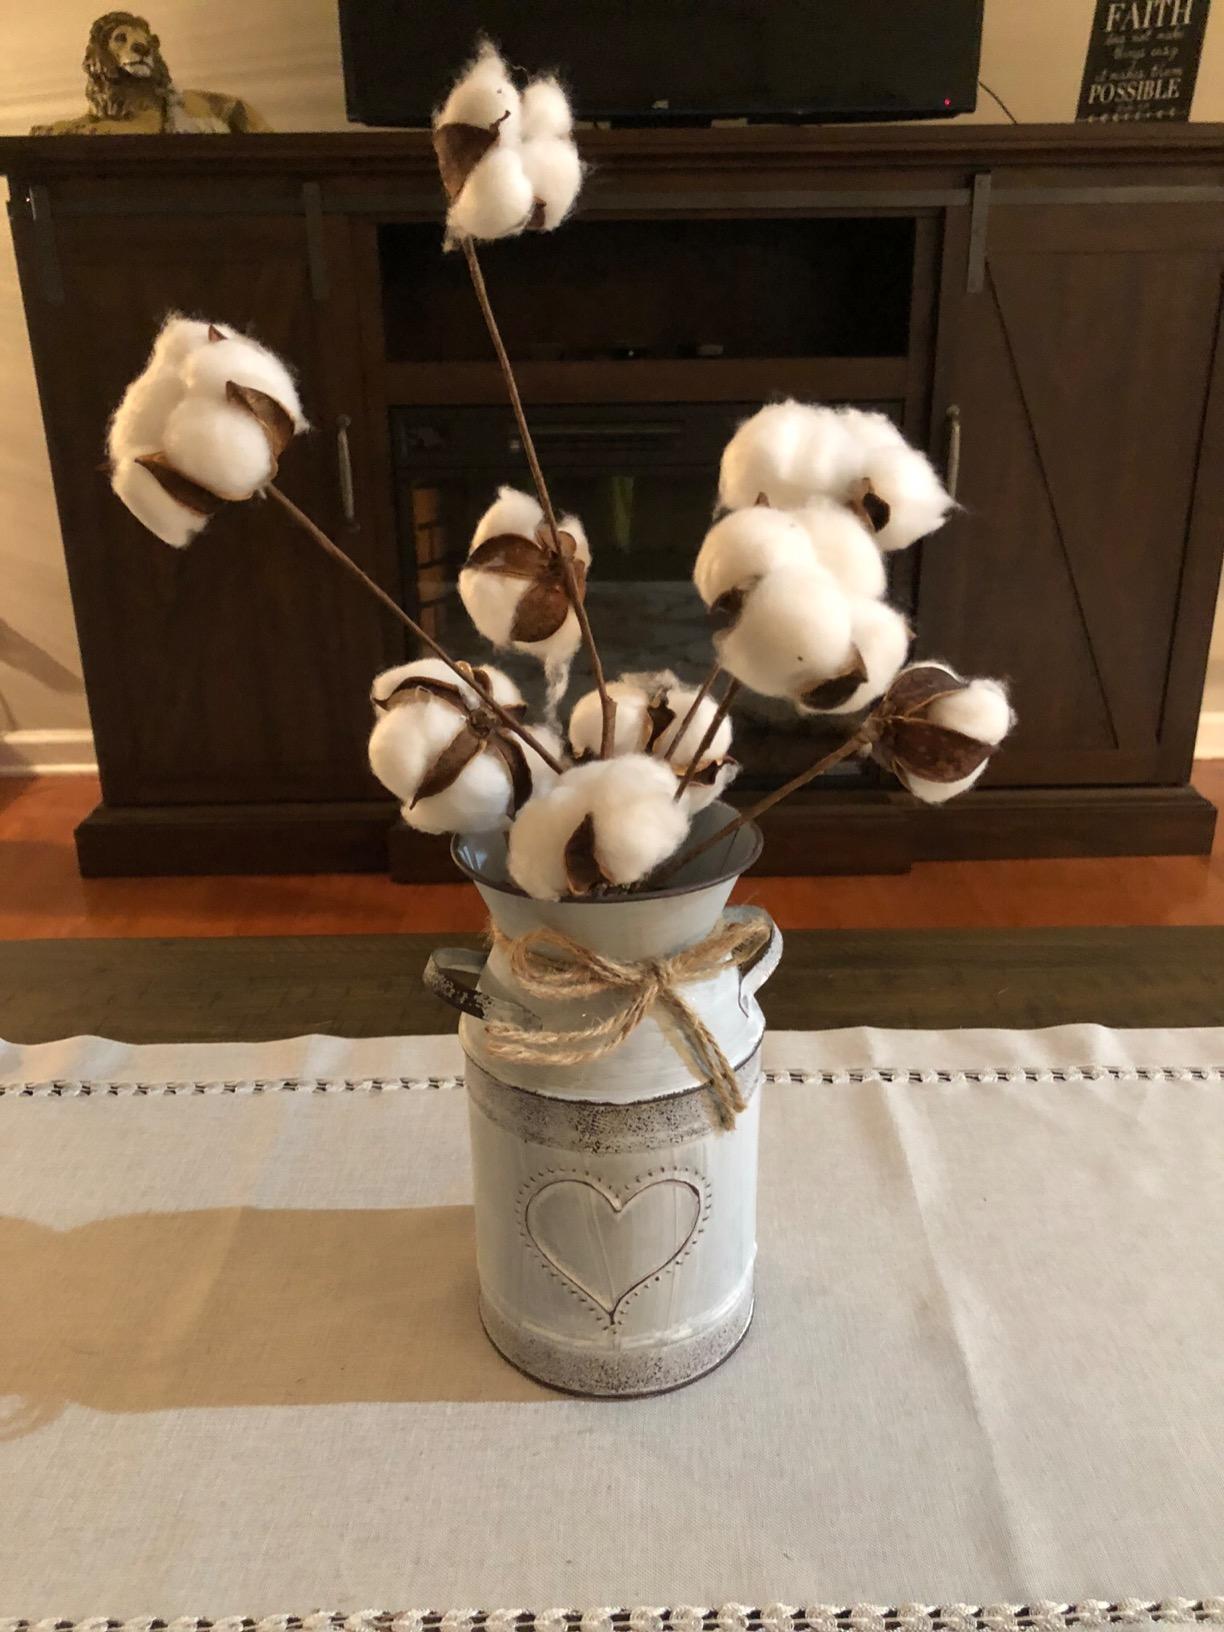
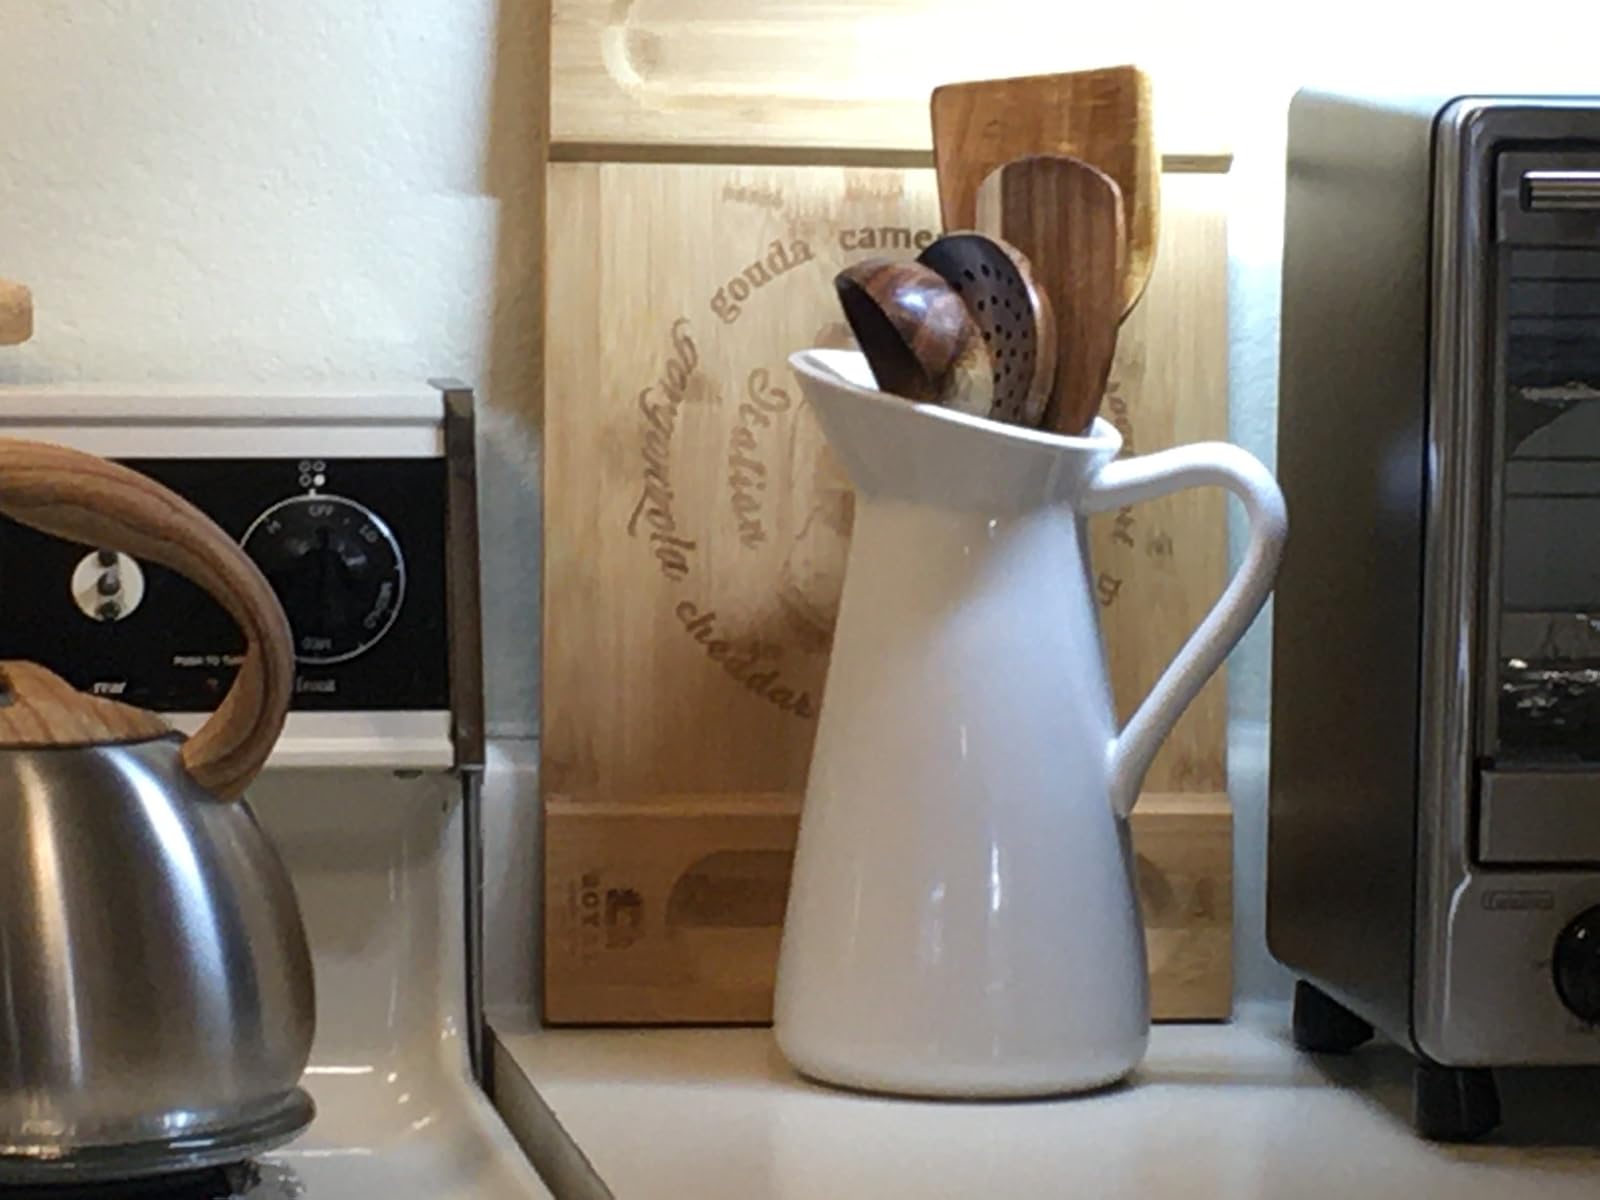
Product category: vase
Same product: no